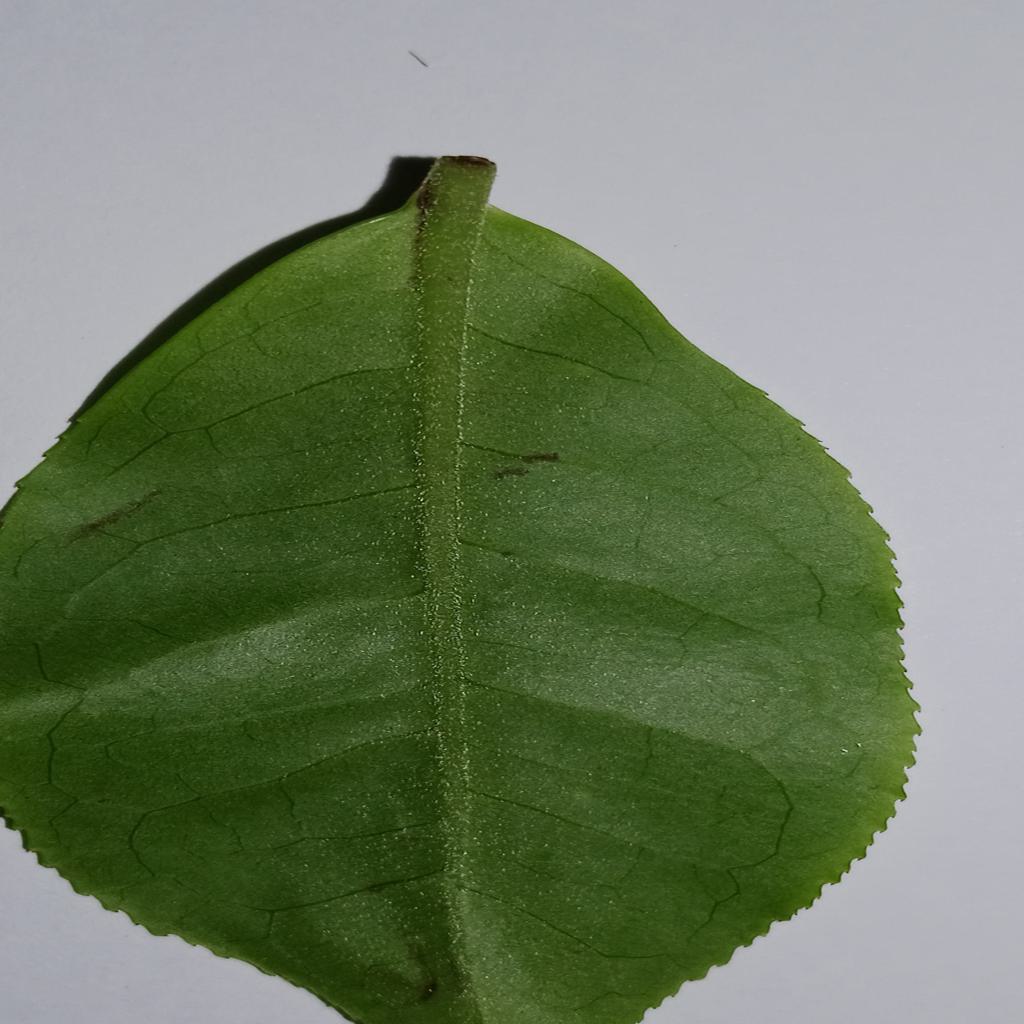
Label: Healthy